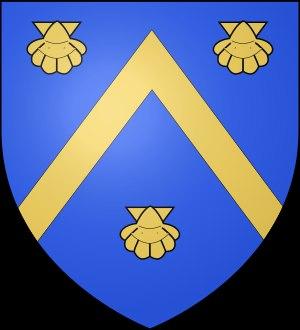
Évrard des Barres est le troisième maître des Templiers et gouverne l'ordre de mars 1149 à 1152. Il est déjà un des principaux dignitaires de l'Ordre du Temple lorsque meurt, en janvier 1149, le maître Robert de Craon, puisque Évrard porte alors le titre de Précepteur de France. À peine désigné, il doit intervenir militairement à la tête de ses templiers pour sauver le roi de France Louis VII, engagé dans la deuxième croisade, dans les gorges de Pisidie.